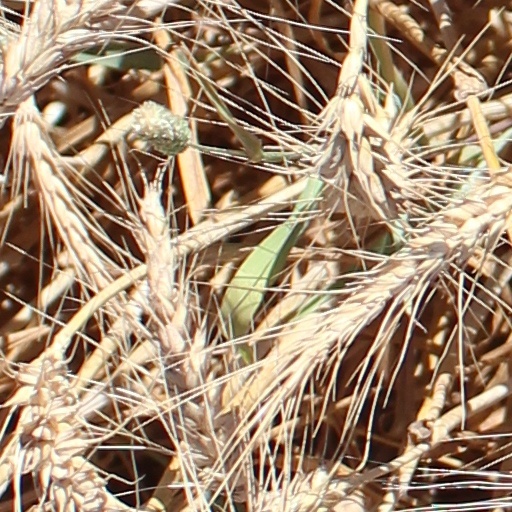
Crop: wheat